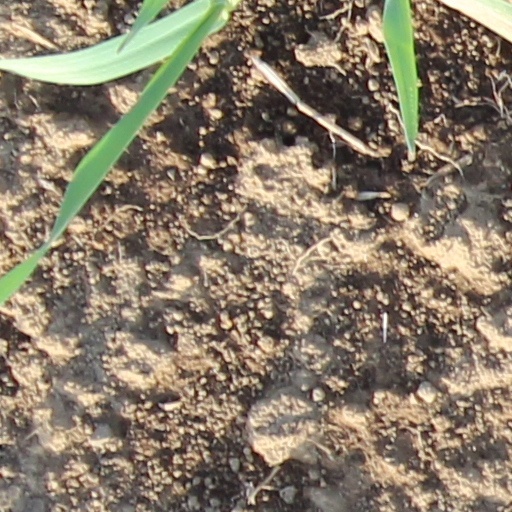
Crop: wheat